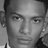
Emotion: neutral